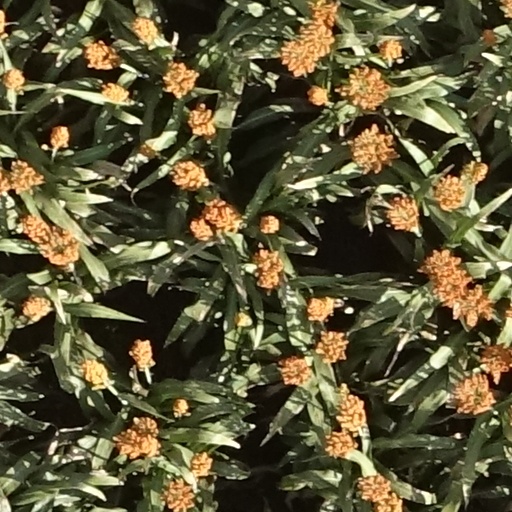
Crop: sorghum